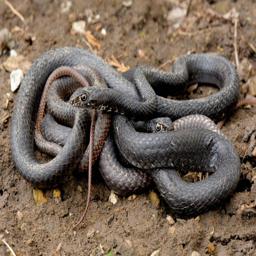
Animal: snakes